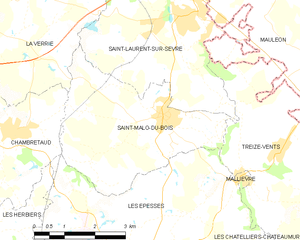
Carte des communes françaises Saint-Malô-du-Bois